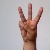
The image shows a hand gesture representing the letter 'W' in Indian Sign Language.